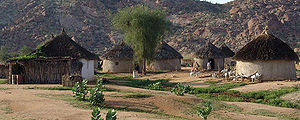
Gash-Barka
Tidlig morgen i en Gash Barka landsby
Gash-Barka er en region i det vestlige Eritrea. Regionen er landets største i forhold til areal og befolkning. Hovedstaden er Barentu. Regionen er vældig rig på mineraler. Regionen er inddelt i elleve administrative sub-regioner. I 2011 havde regionen en befolkning på 1.103.742.